Tikhonravov (crater)

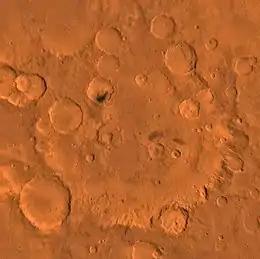
Viking 1 Orbiter photo

Tikhonravov is a large, eroded crater in the Arabia quadrangle of Mars. It is in diameter and was named after Mikhail Tikhonravov, a Russian rocket scientist. Tikhonravov is believed to have once held a giant lake that drained into the Naktong-Scamander-Mamers lake-chain system. An inflow and outflow channel has been identified. Many craters once contained lakes.